Oreanda Hotel

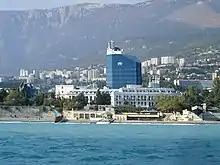
Hotel Oreanda is the large four-story yellow building in the foreground

The Oreanda Hotel is a 4-star, historic hotel in Yalta, Crimea, opened in 1907. It is considered a city landmark and overlooks the coastline and neighboring mountains.